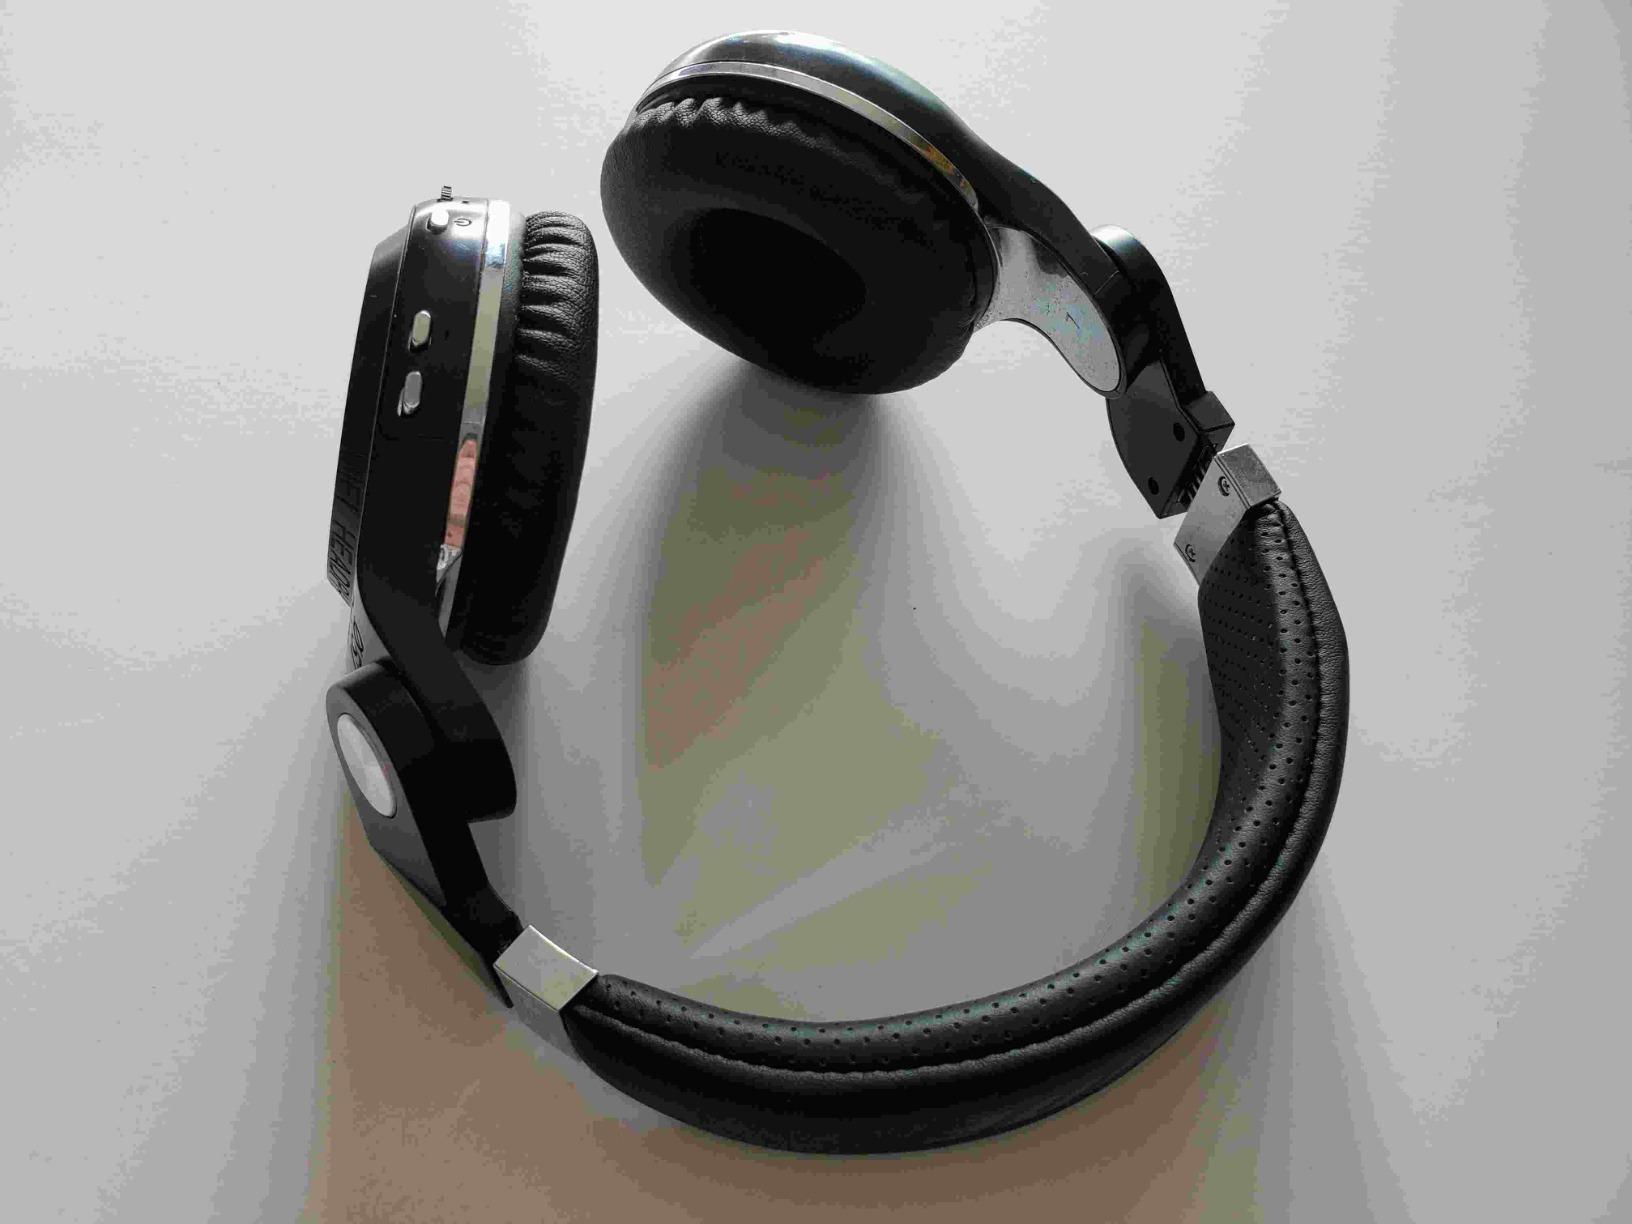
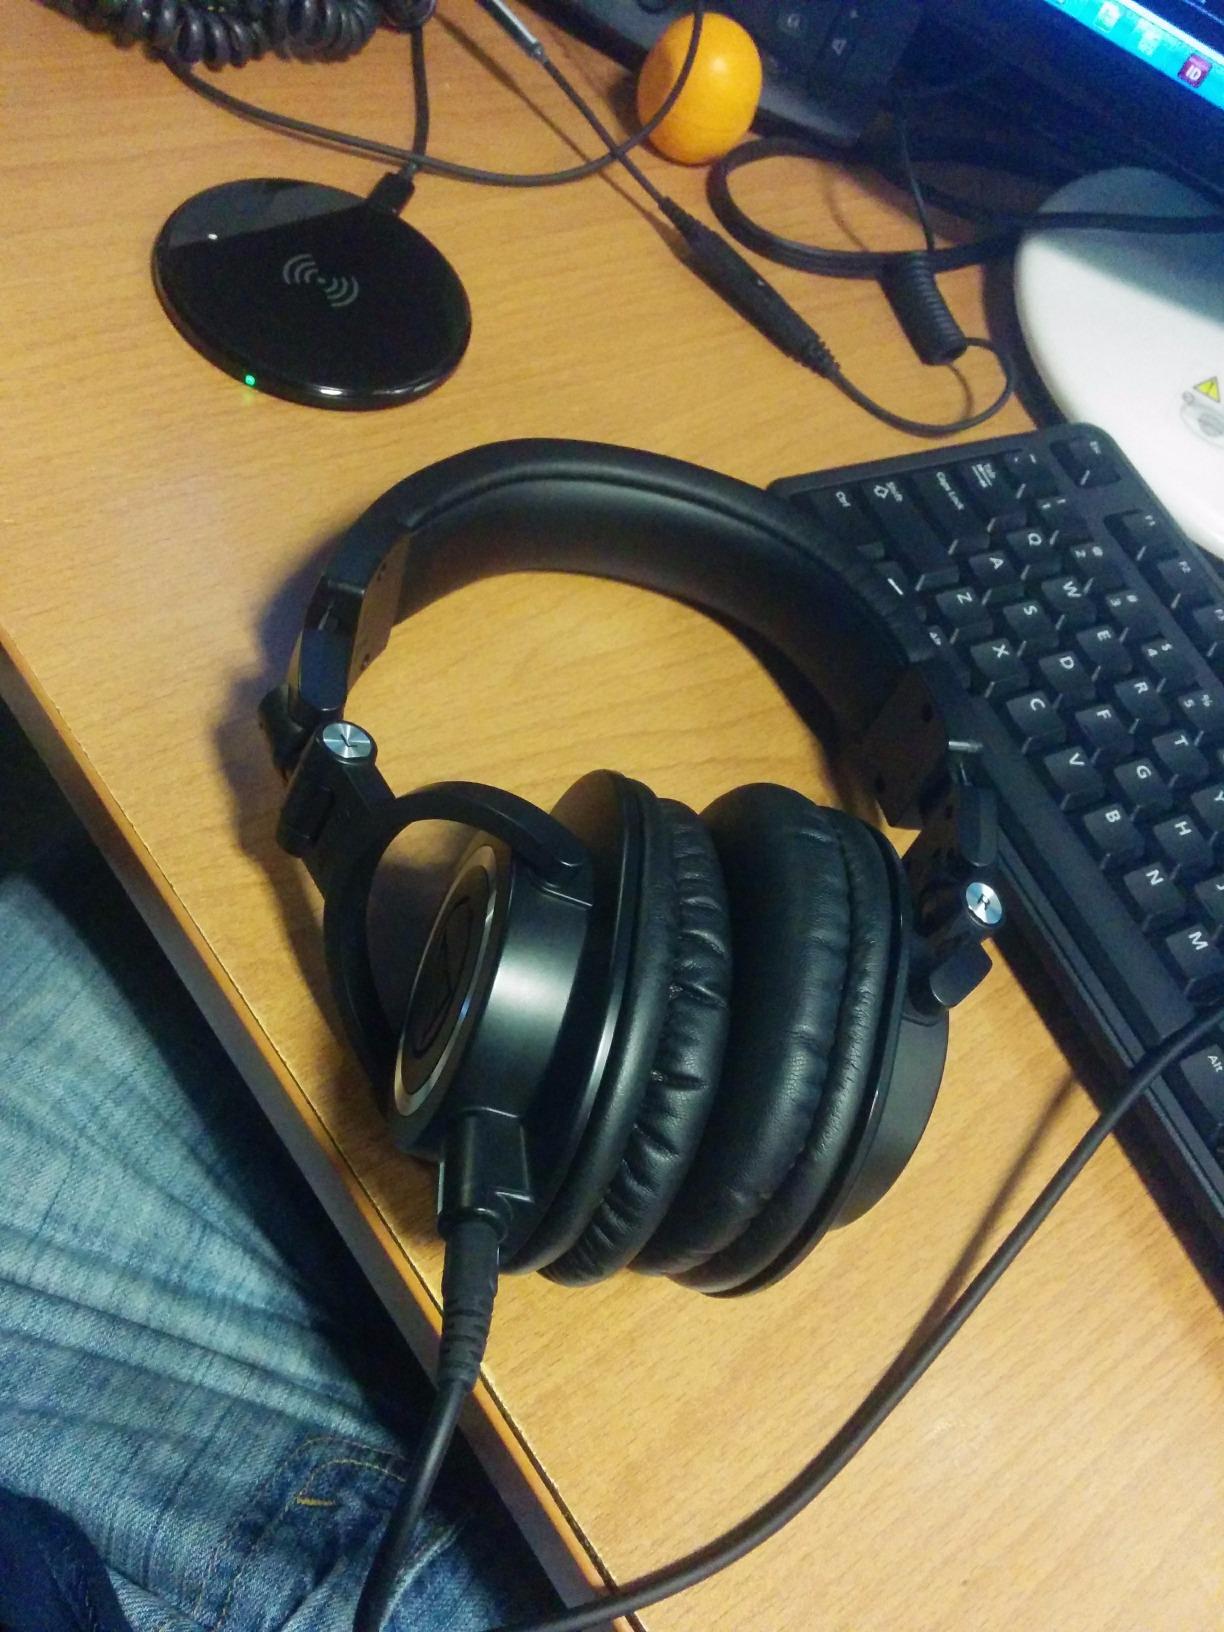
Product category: headphones
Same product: no